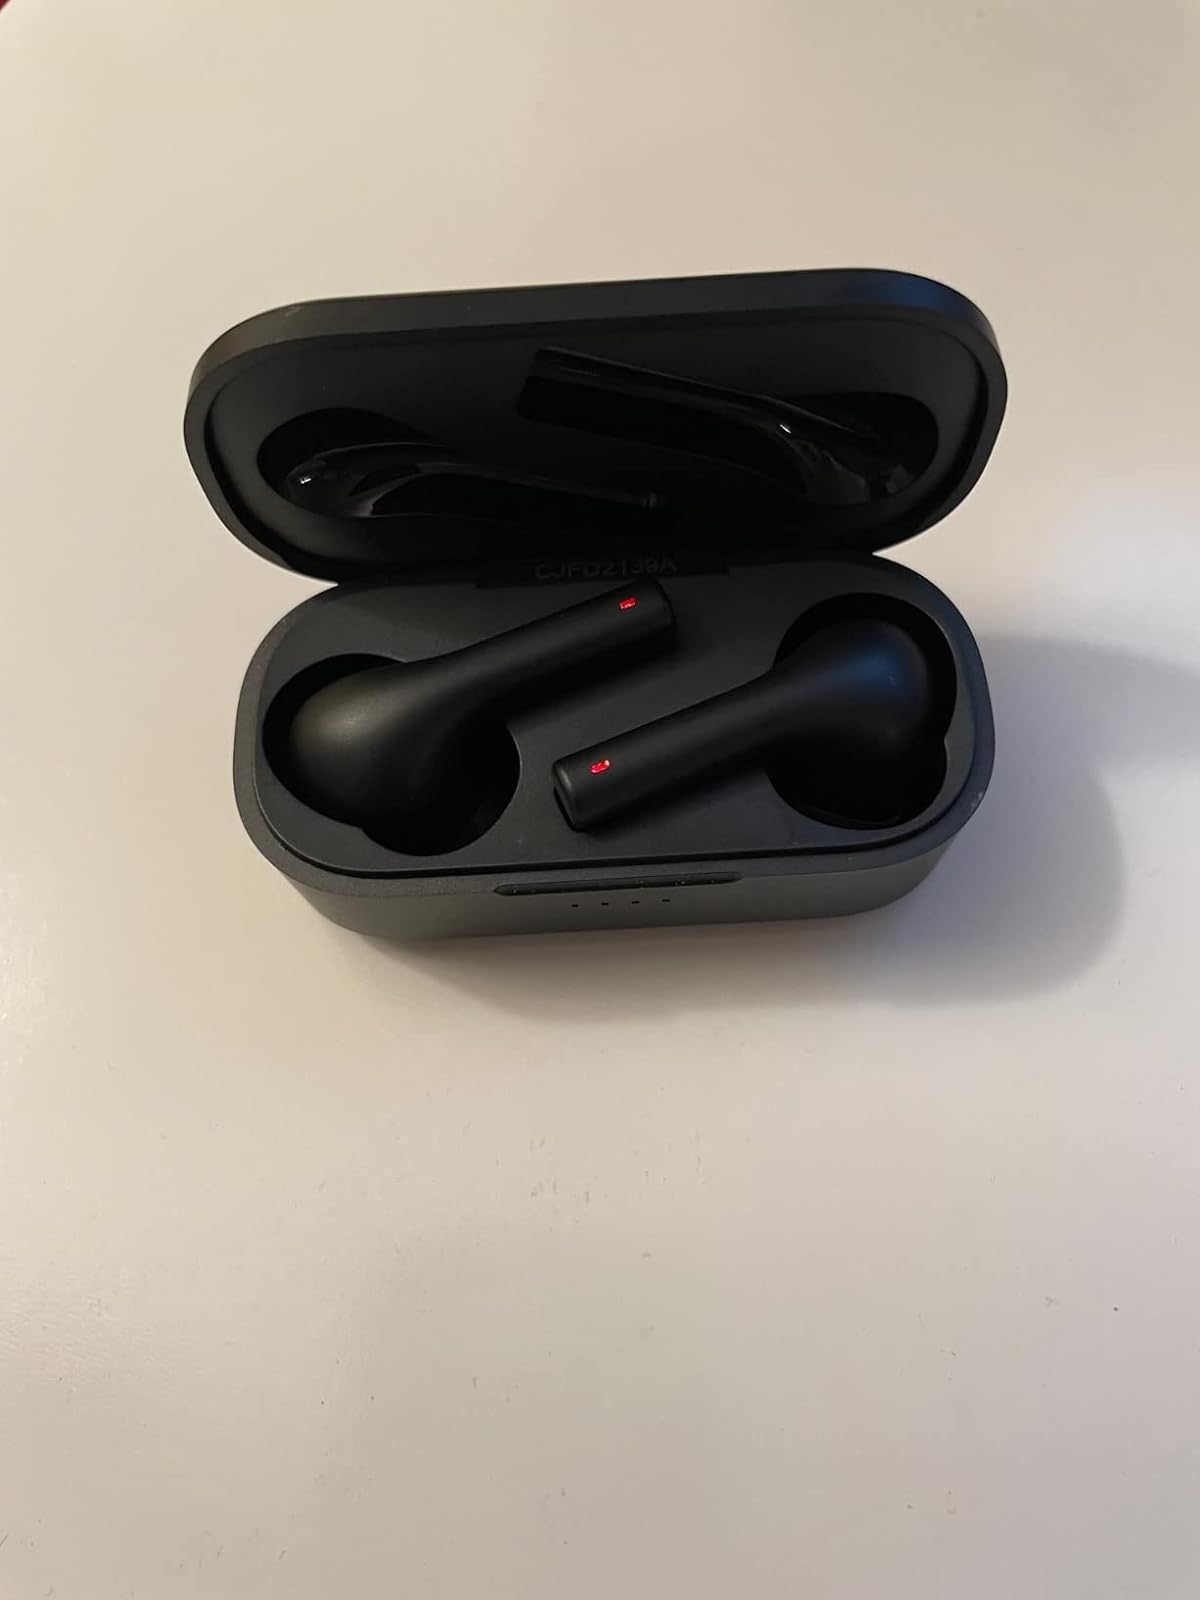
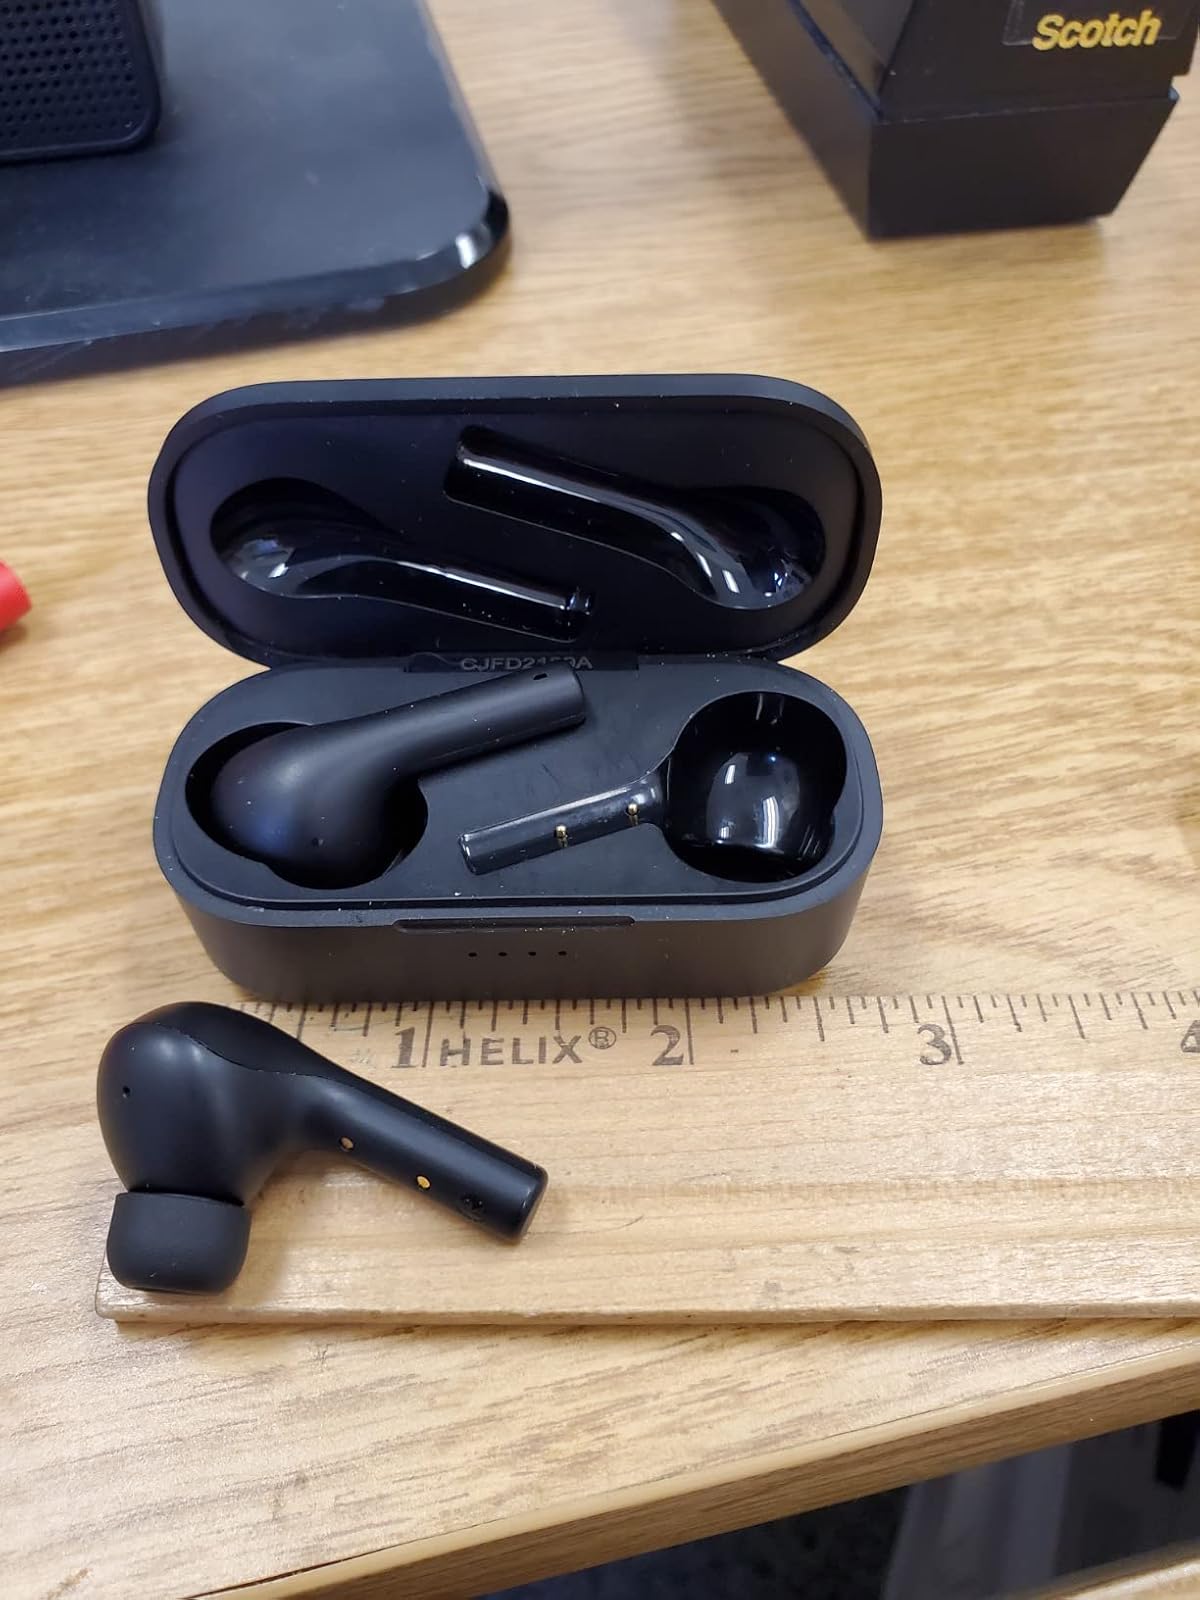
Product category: earbuds
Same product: yes